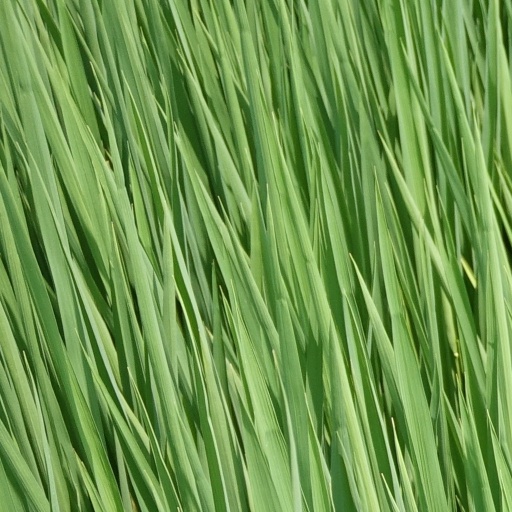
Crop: rice